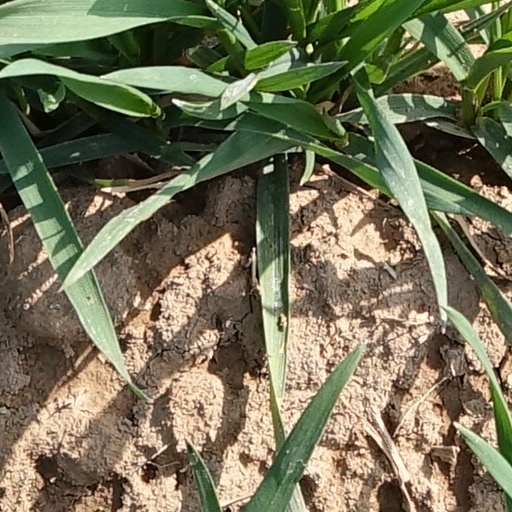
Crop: wheat